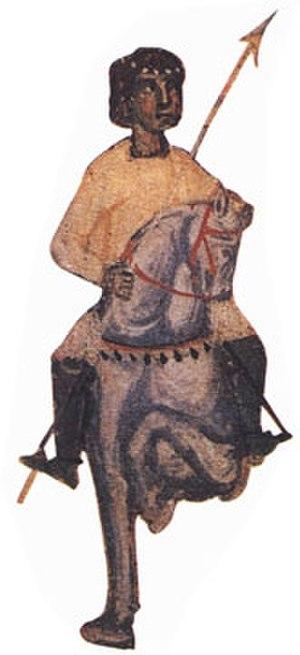
Cet article compile des listes de troubadours et troubadouresses.